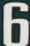
Number: 6